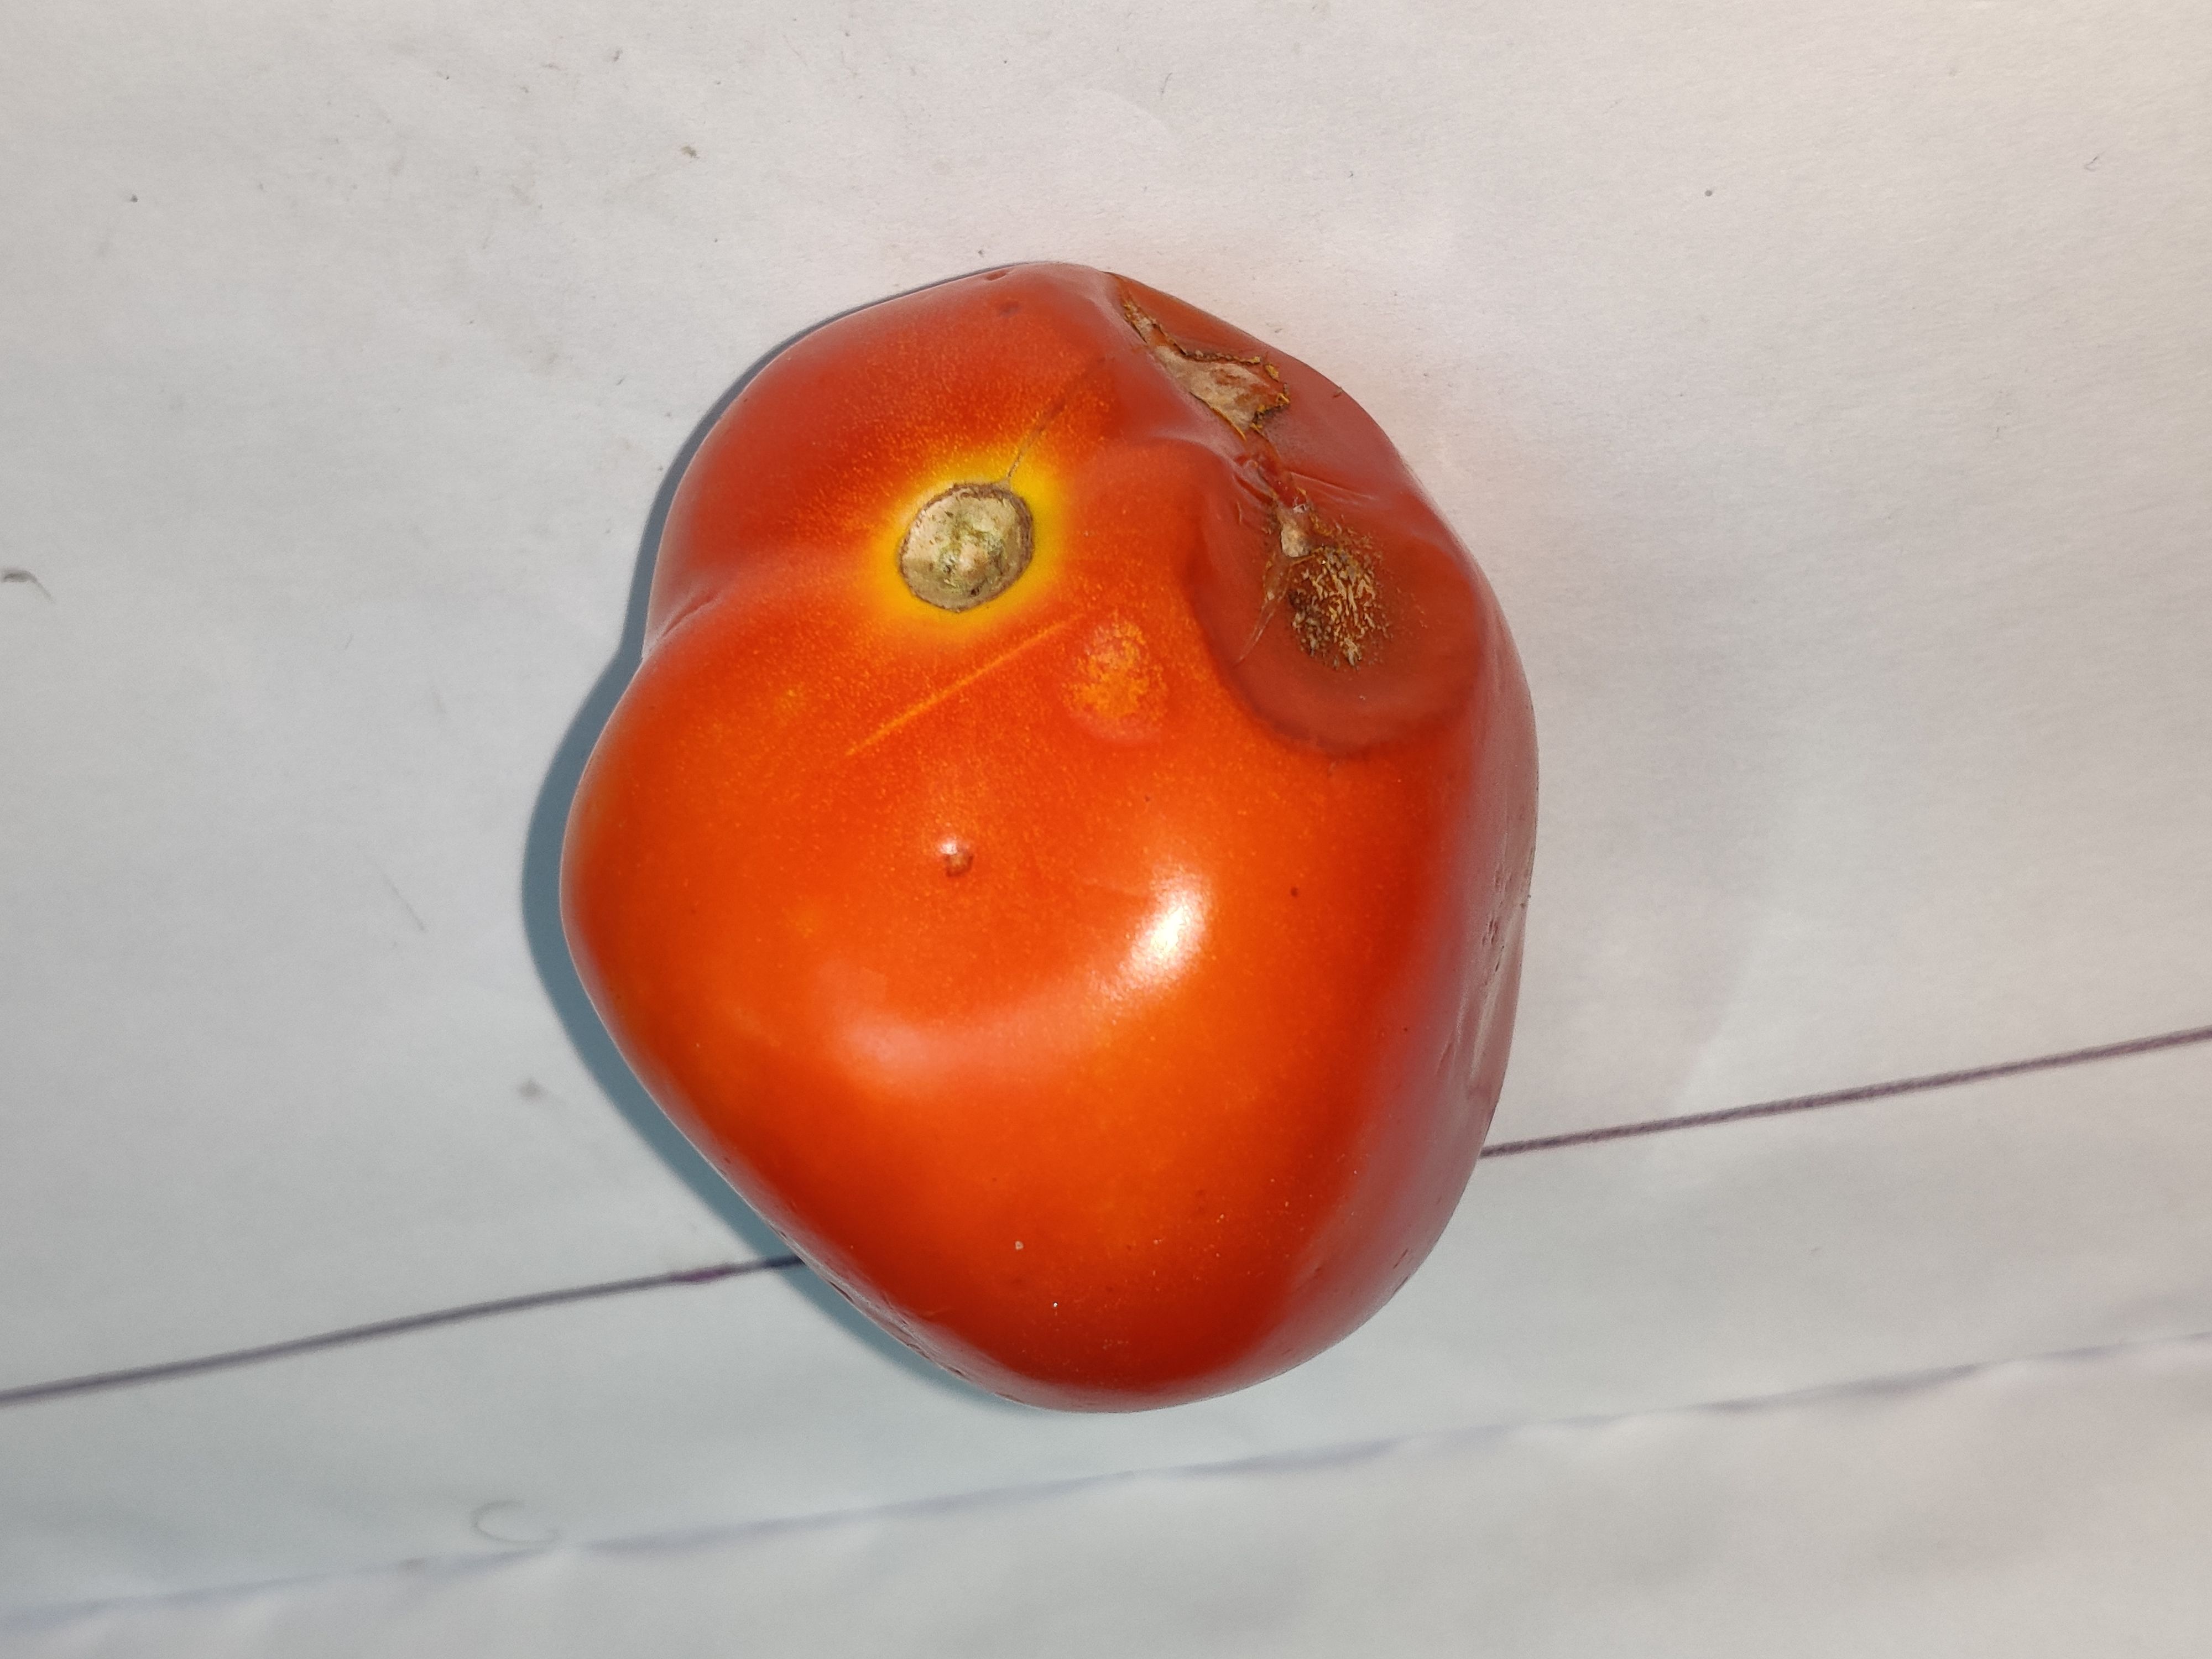
Fruit: tomatoes
Grade: 3rd-grade